84th Guards Rifle Division

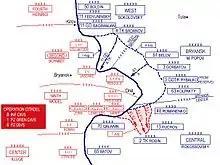
Operation Kutuzov. Note position of 11th Guards Army.

The German Operation Zitadelle officially ended on July 12, the same day that forces of Western and Bryansk Fronts struck the positions of the 2nd Panzer Army on the north flank of the Oryol salient. By now the 84th Guards had been assigned to the 36th Guards Rifle Corps which also contained the 5th and 18th Guards Rifle Divisions. The division would serve under this Corps for the duration of the war. The division was one of four that the Army had deployed in its second echelon. Within 36th Guards Corps the 18th Guards was in first echelon with the 213th Tank Brigade, 84th Guards in second and 5th Guards in third; the Corps was supported by two artillery and one Guards Mortar regiments.